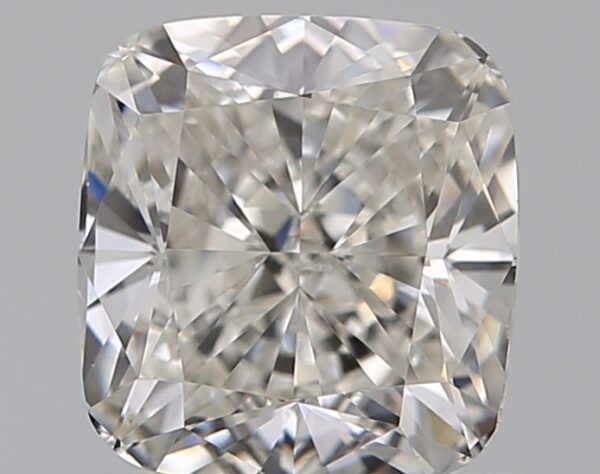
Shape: round
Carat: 0.5
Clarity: SI2
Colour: D
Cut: EX
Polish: EX
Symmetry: VG
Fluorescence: N
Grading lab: GIA
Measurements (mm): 5.05 x 5.07 x 3.17